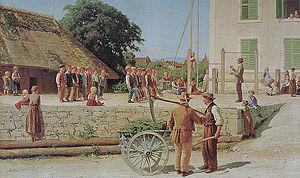
L'Union des sociétés de gymnastique de France, fondée le 28 septembre 1873 par Eugène Paz, est l'organisme qui gère la gymnastique masculine en France jusqu'au 2 avril 1942, date à laquelle la Fédération française de gymnastique lui succède.